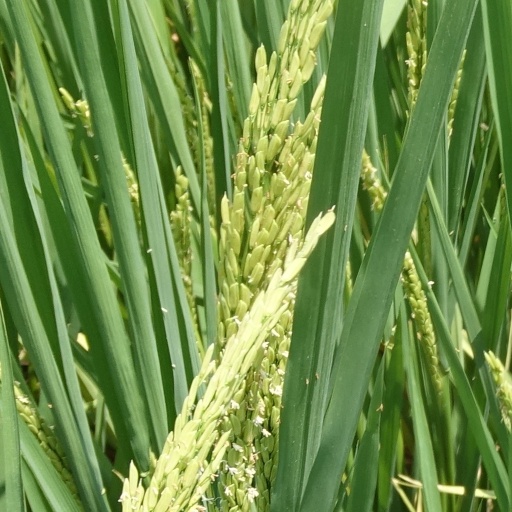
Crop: rice